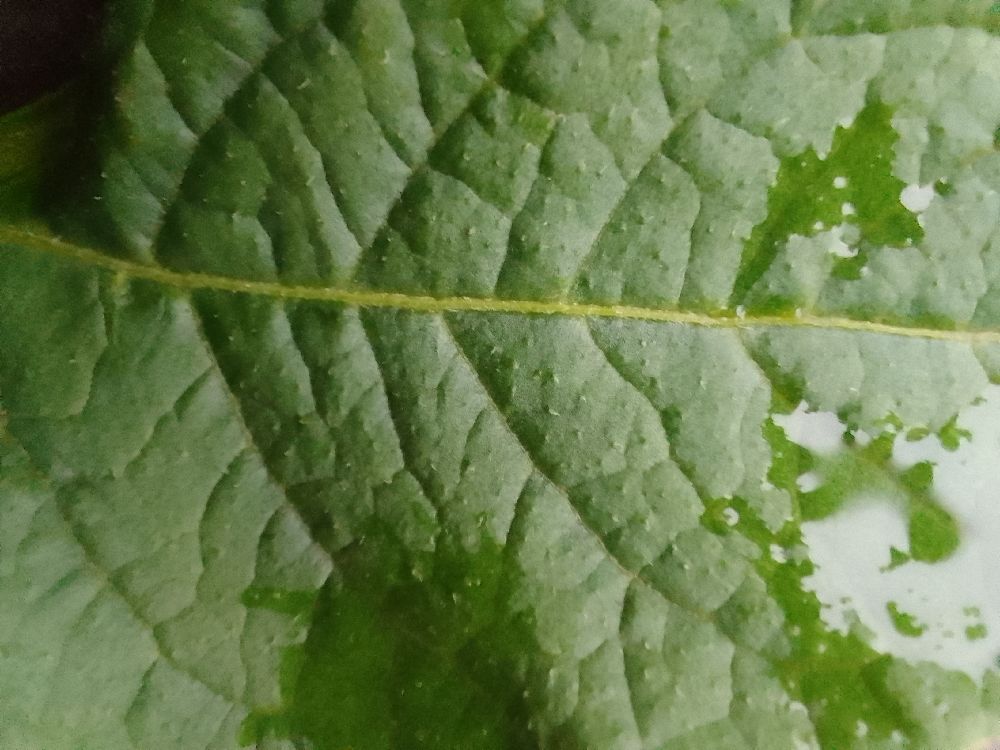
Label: Healthy